Angelic Layer

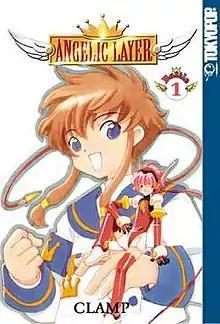
Manga volume 1 cover (English edition), featuring Misaki Suzuhara (left) and Hikaru

is a Japanese manga series created by Clamp. The manga was published in Japan by Kadokawa Shoten, and in English originally by Tokyopop, but has since been re-licensed by Dark Horse Comics. It was the group's first work using a significantly pared-down style, which lowered emphasis on detail and accentuated posing and gestures. It would later be repeated in series like "Chobits" and "".